Vellayani Devi Temple

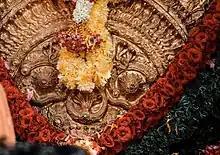
Artistic detailing of the golden idol

The temple enshrines Goddess Bhadrakali as the presiding deity. The deity, as per the scriptures is a form of Shiva's wrath. Goddess Kali is situated toward the north (vadakke nada). The idol is known in the local Malayalam language as Thirumudi. The idol of the Goddess in the Vellayani temple is one of the largest among the idols of Kerala Kali temples. The idol is four and a half feet in height as well as width. Pure gold and precious stones decorate the frontal view of the idol.